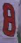
Number: 8